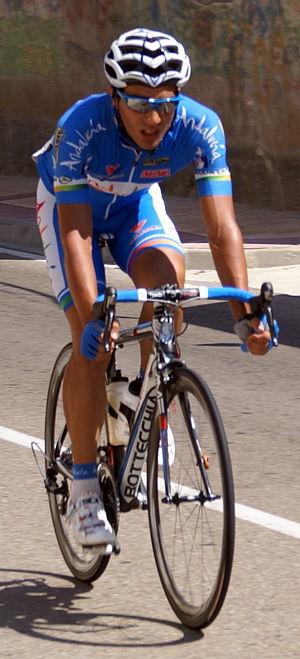
José Vicente Toribio Alcolea, né le 22 décembre 1985 à Socuéllamos, est un coureur cycliste espagnol, membre de l'équipe Maxtrix Powertag.